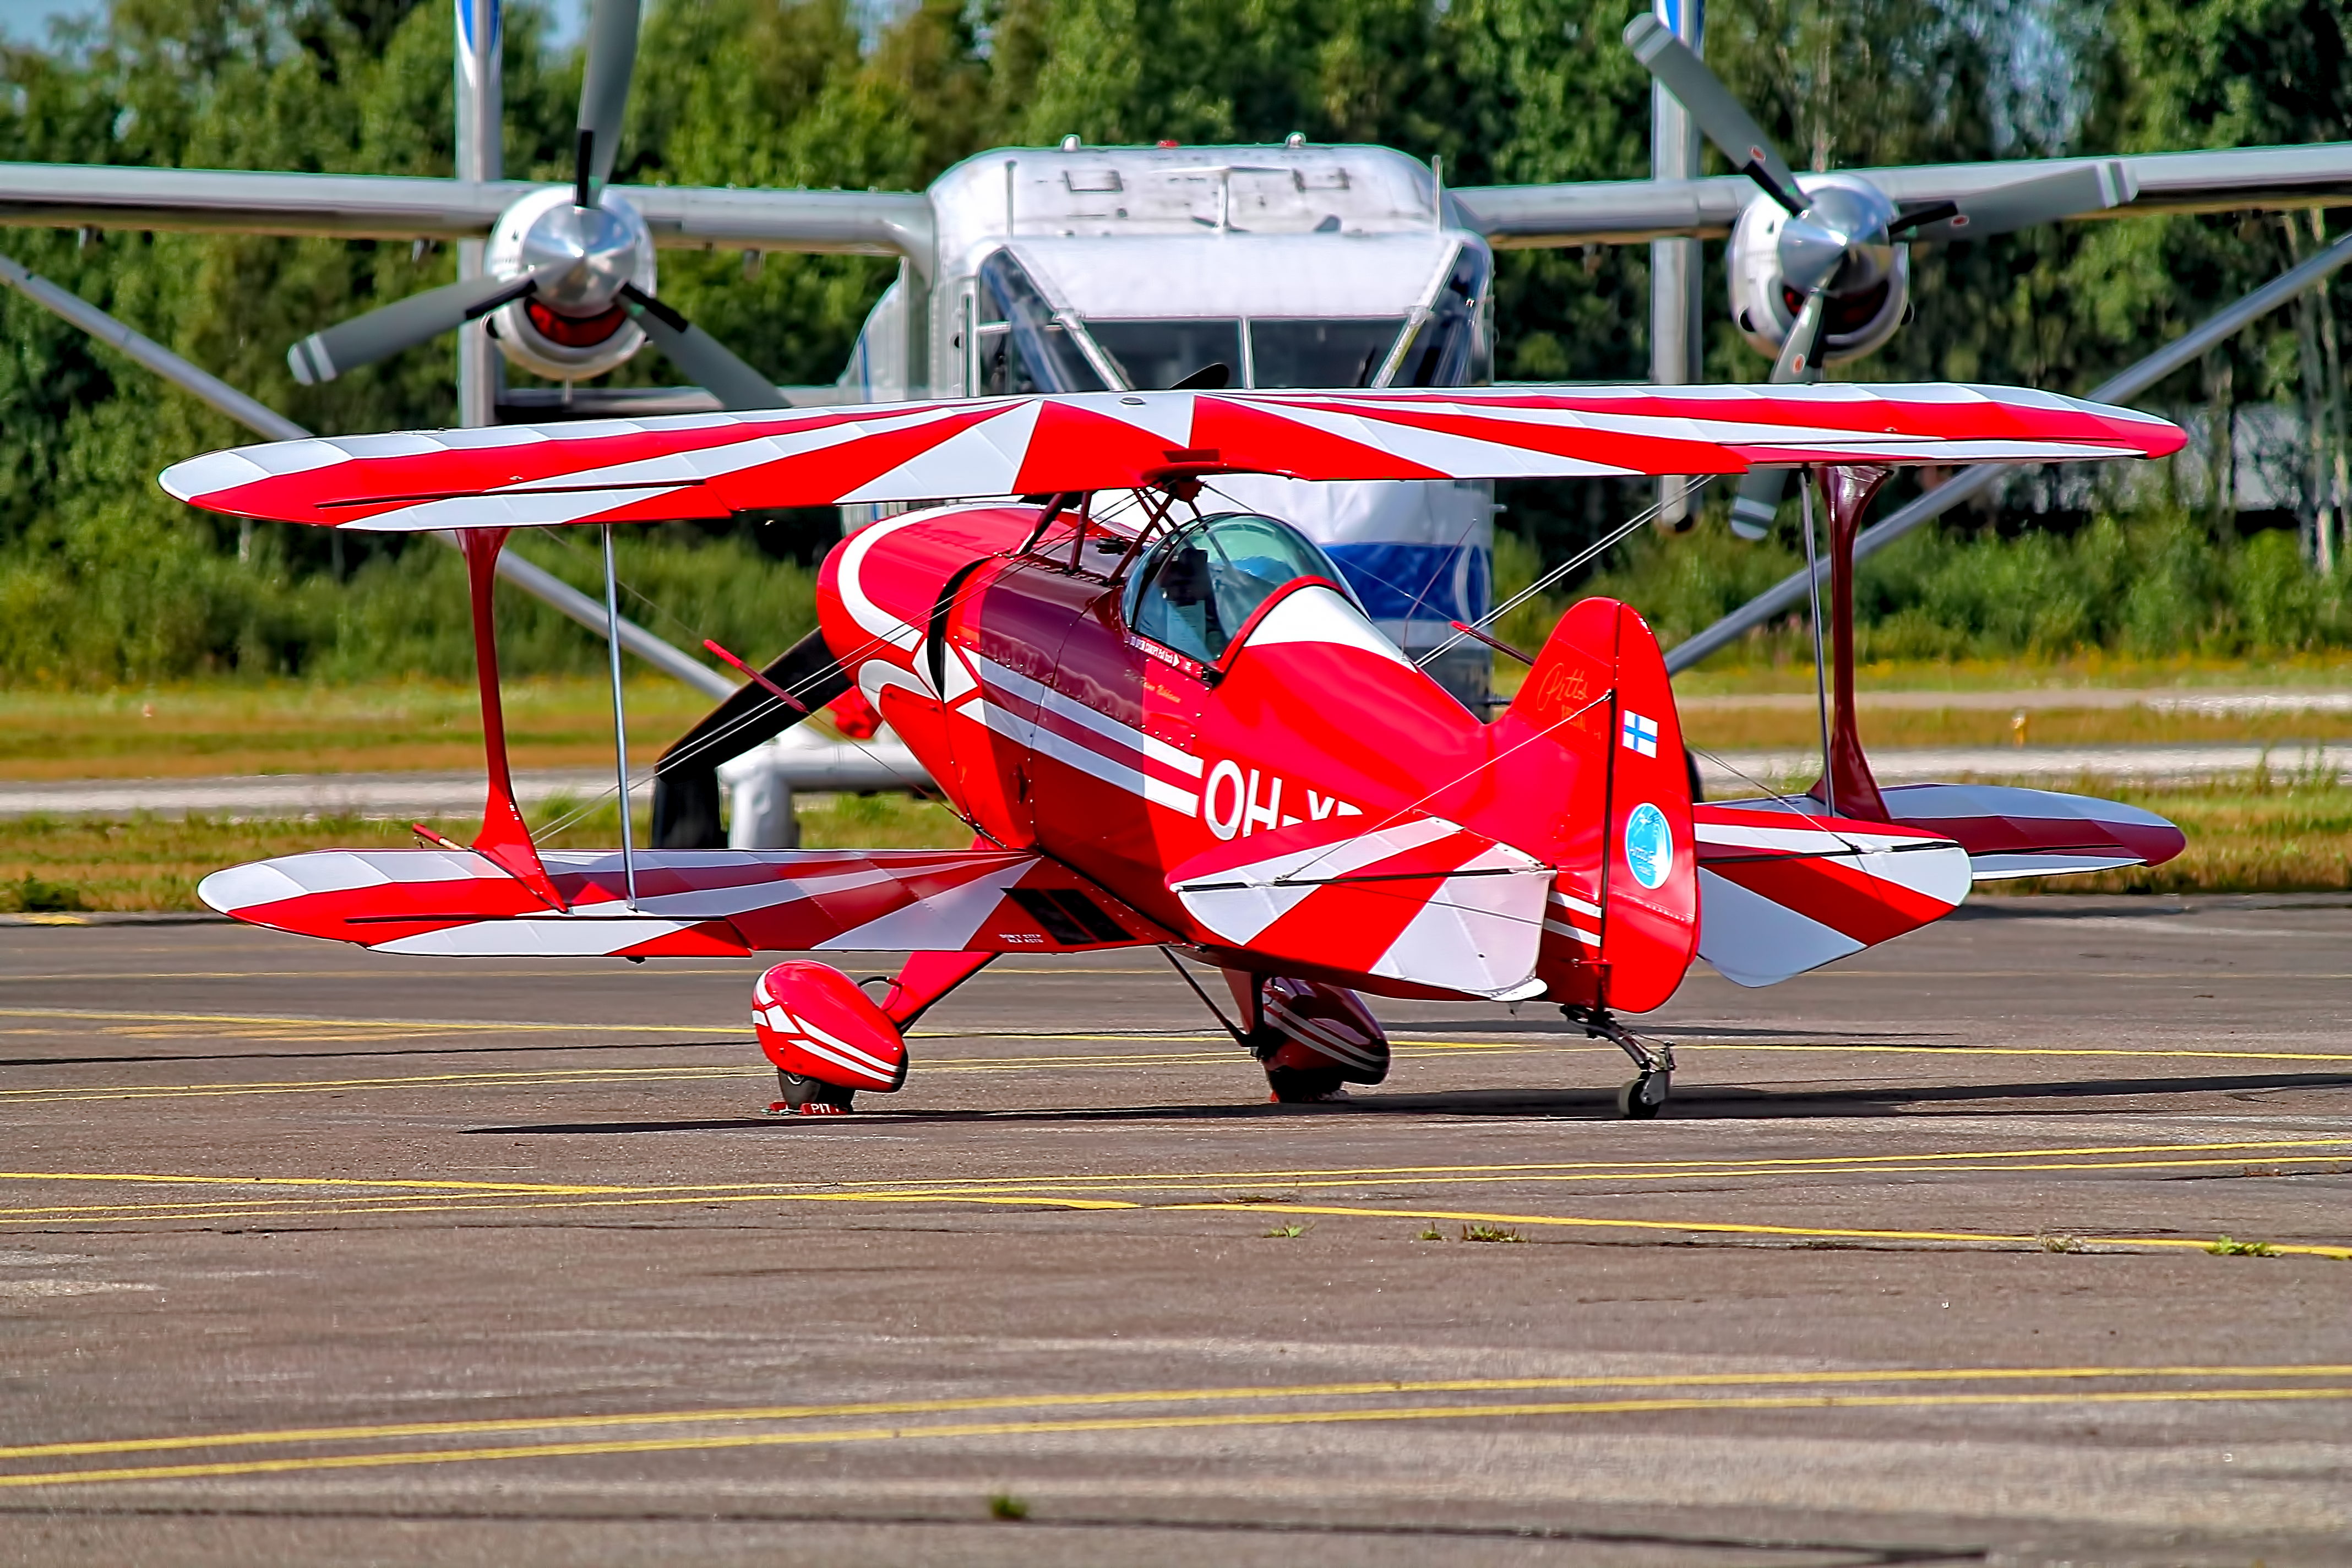
wing, airport, airplane, plane, aircraft, vehicle, aviation, flight, aeroplane, finland, helsinki, special, biplane, airfield, helsinkimalmi, malmi, aerobatic, pitts, raimo, s1s, nikkanen, ohxpa, light aircraft, model aircraft, monoplane, atmosphere of earth, propeller driven aircraft, ultralight aviation